Barnham Rider

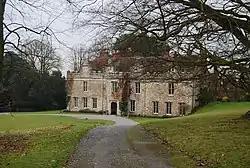
Boughton Monchelsea Place, Kent

Rider was the son of Thomas Rider of Covent Garden and his wife Philadelphia Barnham, youngest daughter of Sir Robert Barnham, 1st Baronet of Boughton Monchelsea Place, Kent. His mother brought Boughton Monchelsea Place into the family. He was admitted at the Middle Temple in 1697 and matriculated at St John's College, Oxford on 16 November 1703, aged 20. In 1704, he succeeded to the estates of his father. He was knighted on 20 October 1714. He married Susan Littleton, the daughter of Vice-Admiral James Littleton of North Ockendon, Essex on around 29 November 1717.